Sambe

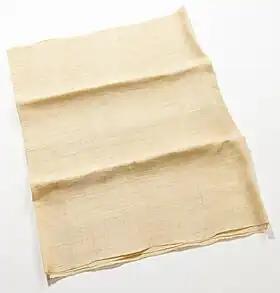
Sample of "sambe"

Sambe, or hemp fiber, is a traditional fiber for Korean clothing. An increasingly rare practice, it has been made a national treasure, and specific individuals with the ability were designated intangible cultural assets. "Sambe" was the primary textile fiber used in clothing for commoners/"sangmin" prior to the introduction of cotton to Korea in the late 15th century. A particularly fine variety is "andongpo" from Andong, North Gyeongsang Province.